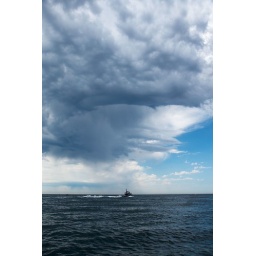
Dark clouds forming over a coast guard cutter.